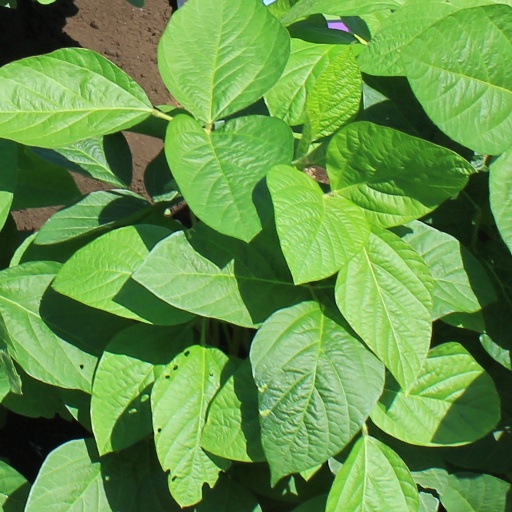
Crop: soybean